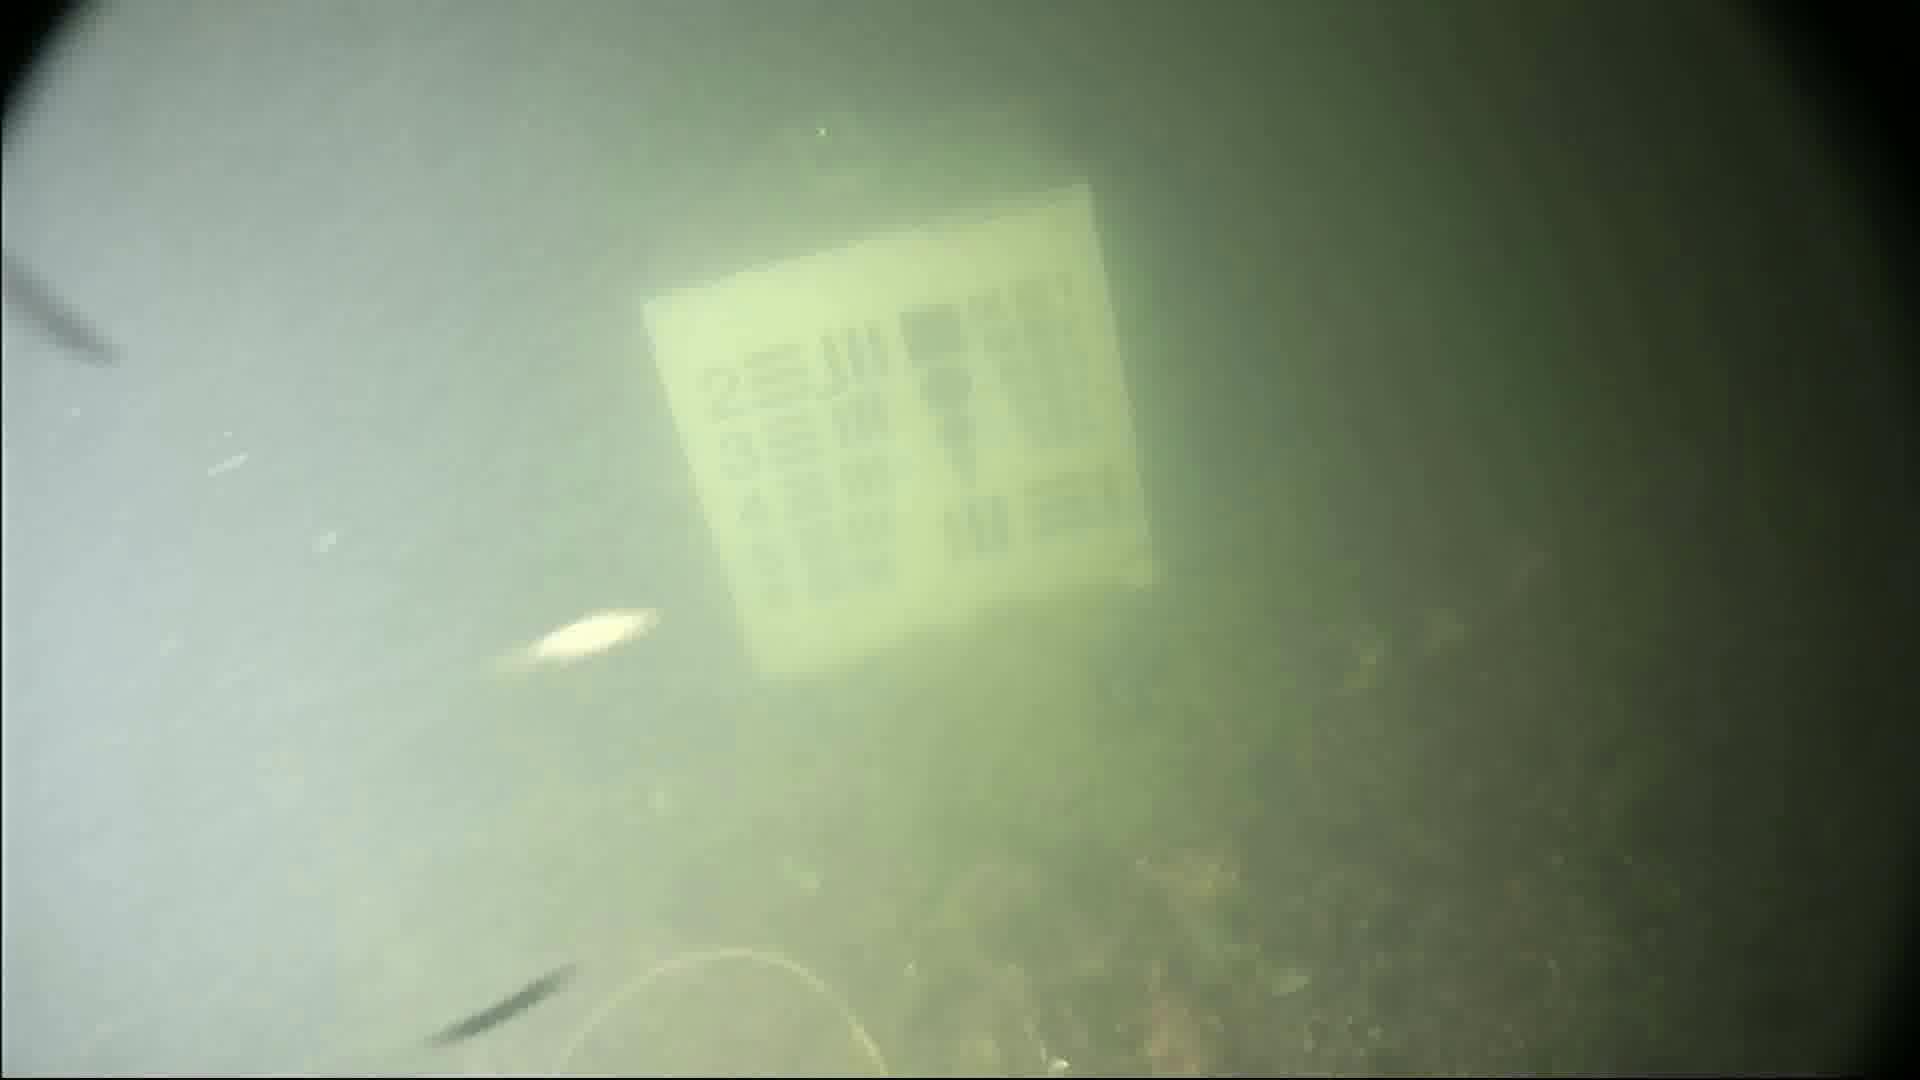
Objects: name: crab